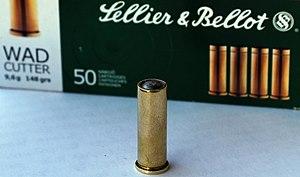
Ce lexique des armes à feu recense les termes et expressions techniques propres aux armes à feu. Il aborde également des notions historique ainsi que les évolutions liées aux progrès techniques.